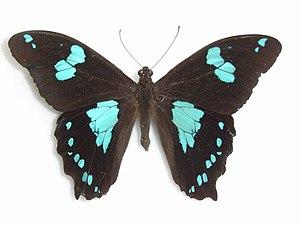
Cet article recense les lépidoptères rhopalocères de l’archipel des Mascareignes, c’est-à-dire de l'île de La Réunion, l'île Maurice et l'île Rodrigues.
Papilio manlius est une espèce de lépidoptères de la famille des Papilionidae. Elle est endémique de l'île Maurice.